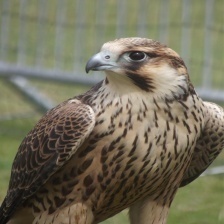
Species: PEREGRINE FALCON
Scientific name: FALCO PEREGRINUS